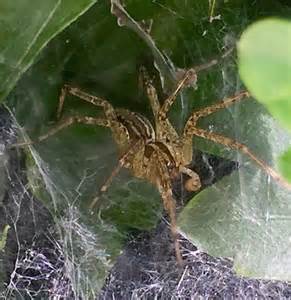
Label: spider